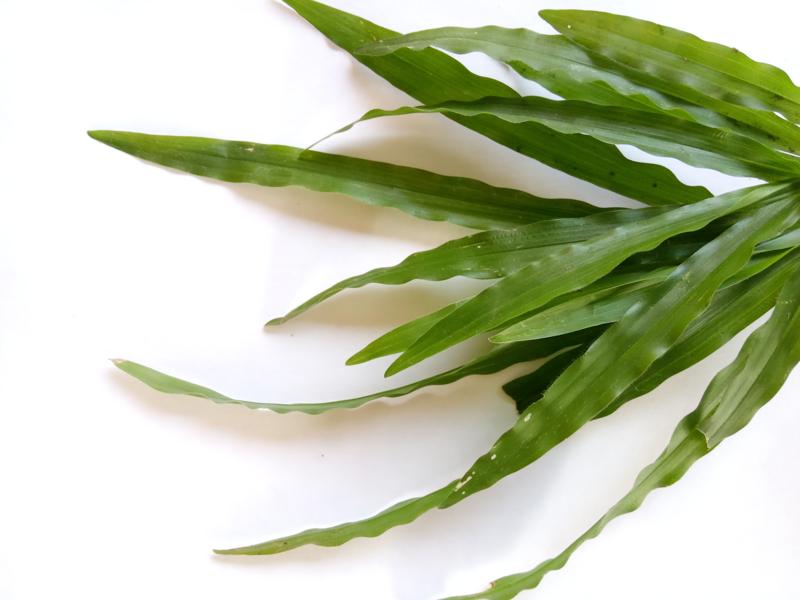
Weed species: Paspalum scrobiculatum